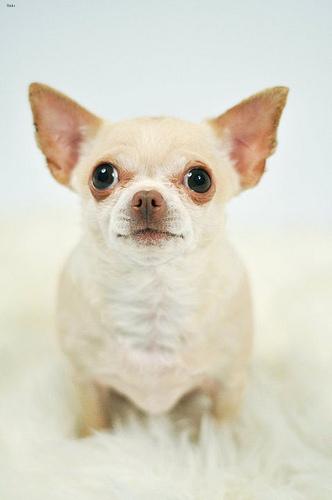
Breed: chihuahua